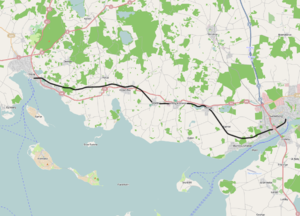
Svendborg-Faaborg Banen
Banens linjeføring
Svendborg-Faaborg Banen var en jernbane mellem Svendborg og Faaborg på Sydfyn. Den blev anlagt som privatbane og blev forpagtet af Sydfyenske Jernbaner, som 1. april 1949 blev overtaget af DSB – så SFB endte med at være statsbane.